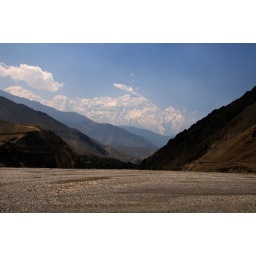
Kali Gandaki river bed with all Nilgiris (Blue mountain) in the background